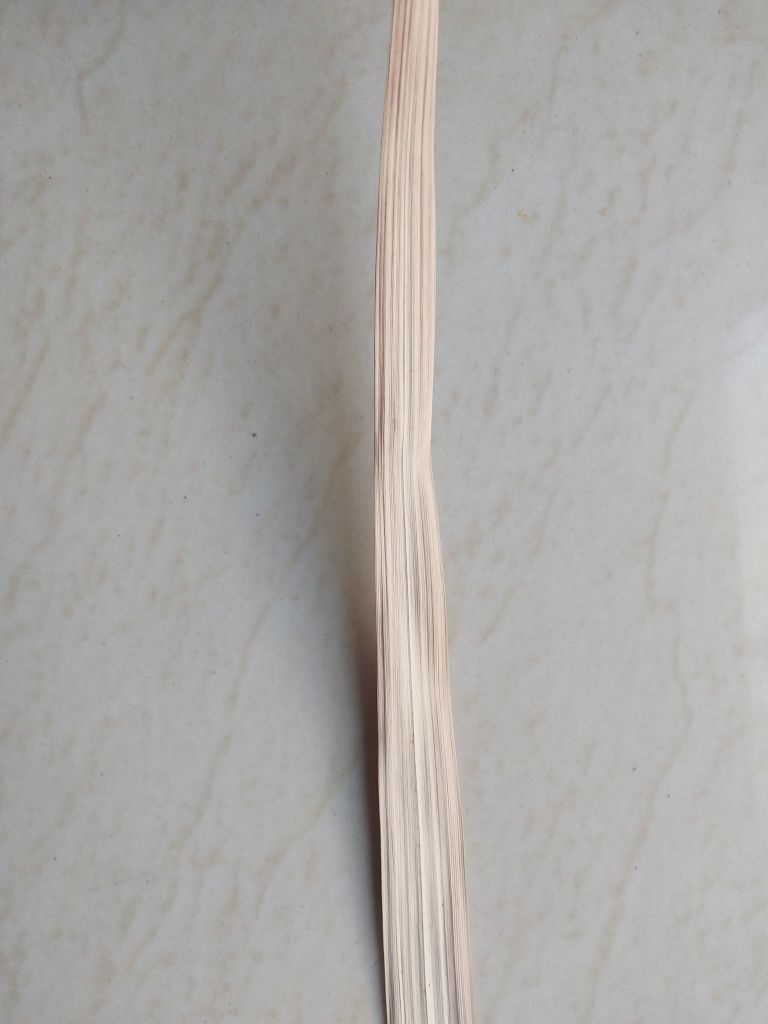
Label: Dried